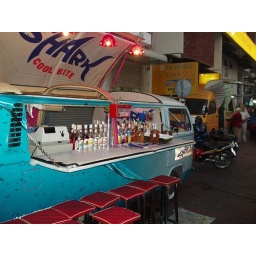
A bar in a VW van and next to it and ATM in a VW van!